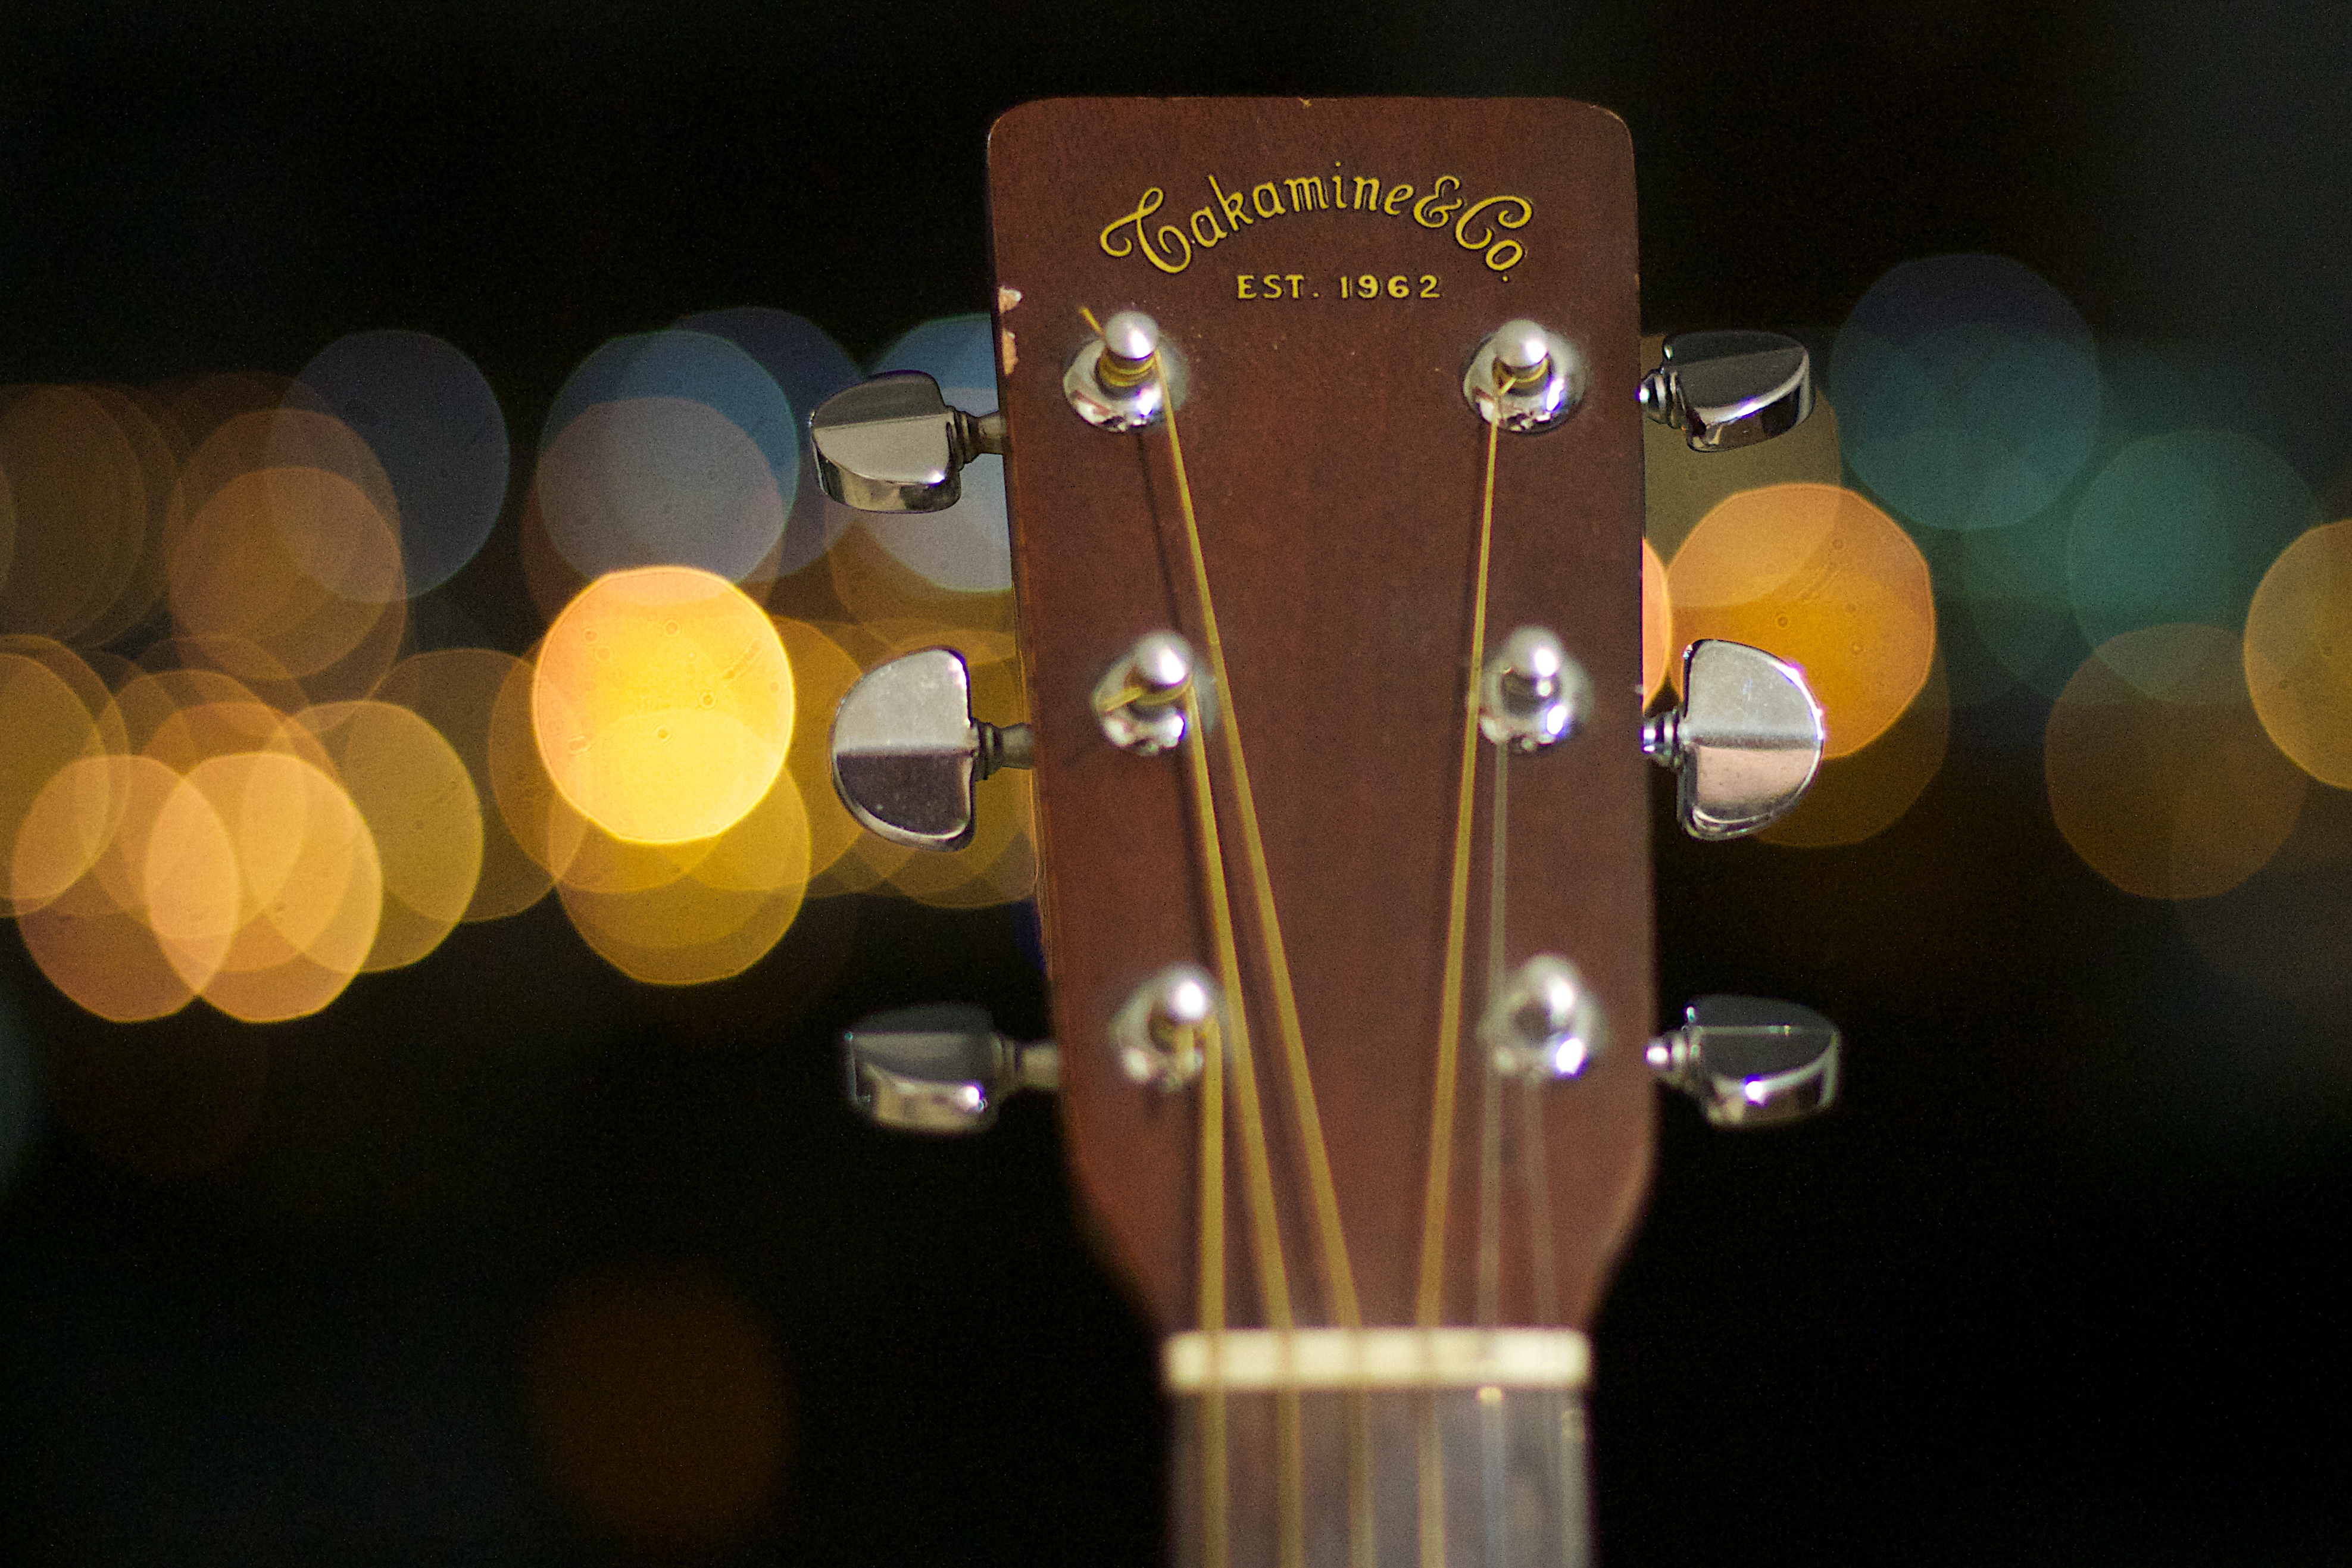
light, bokeh, guitar, acoustic guitar, lighting, musical instrument, string instrument, plucked string instruments